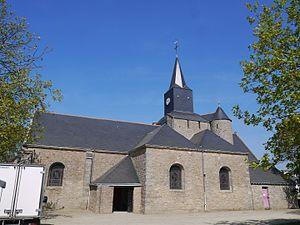
L'église Saint-Pierre.
La liste des églises de la Loire-Atlantique recense de la manière la plus complète possible les églises, cathédrales et basiliques situées dans le département français de la Loire-Atlantique.
La Baule-Escoublac est une commune de l'Ouest de la France, dans le département de la Loire-Atlantique, en région Pays de la Loire. Située sur le littoral atlantique, elle fait partie de la Côte d'Amour, entre Le Pouliguen et Pornichet.
Escoublac est au XXIᵉ siècle un quartier de la commune de La Baule-Escoublac, dans le département français de la Loire-Atlantique. Le quartier possède une mairie-annexe.